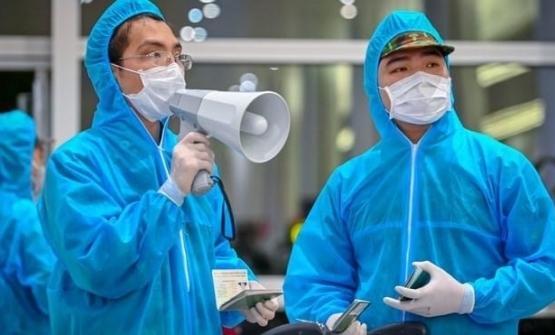
người đàn ông cầm loa phát thanh đang thông bá